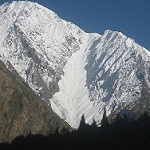
Scene: Outdoor